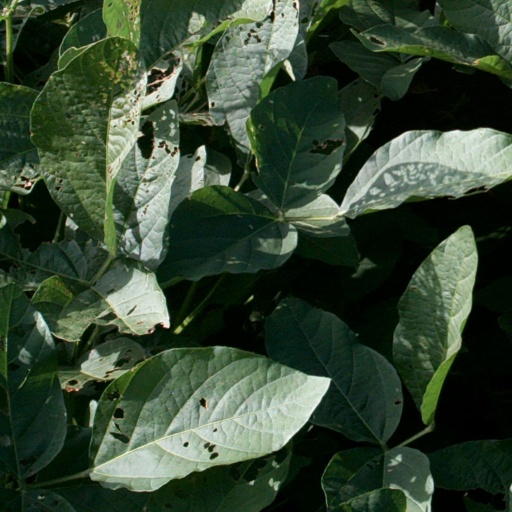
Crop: soybean